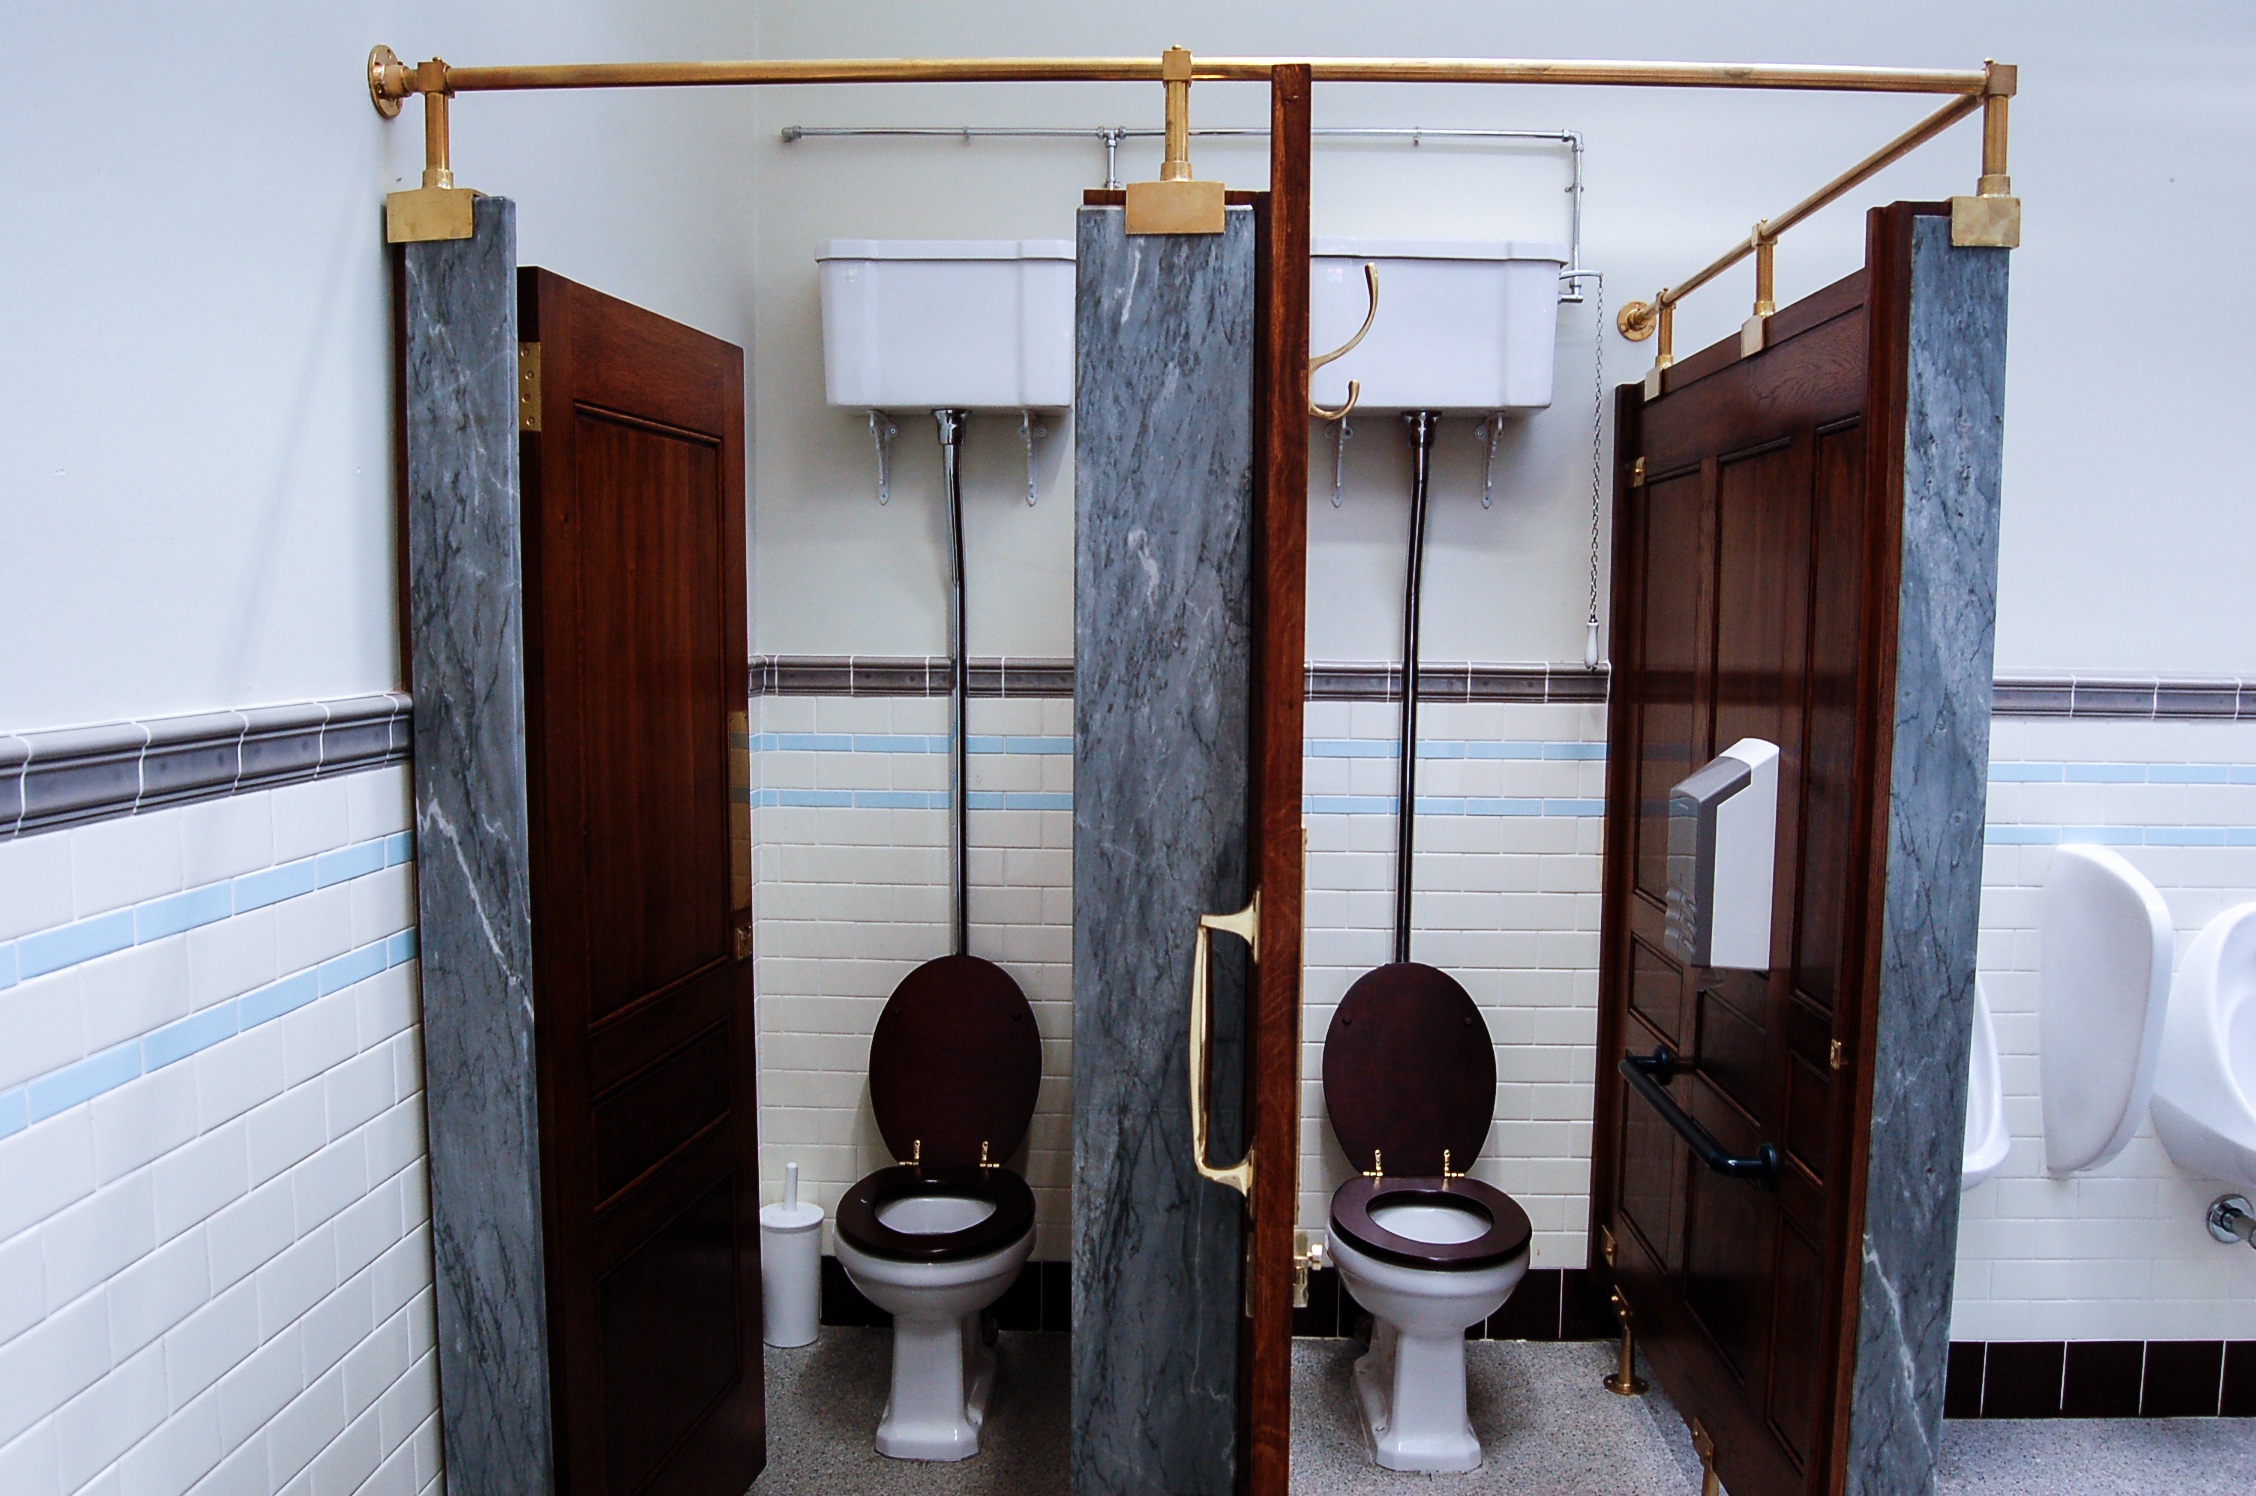
wood, house, interior, home, cottage, ceramic, property, toilet, furniture, room, door, apartment, interior design, restroom, wc, sanitary, water closet, flush toilet